Yaranga

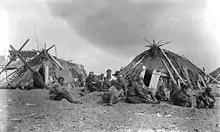
Yupik natives of East Cape Village, Siberia, Russia photographed in 1885 in front of two houses. The houses appear similar to Chukchi yarangas. A rack with, probably drying fur skins (foxes), is at left. On the right side of the left tent a stretched seal skin. The tents also covered with hides.

A Yaranga (Chukchi: Яраӈы, "Yarangy") is a tent-like traditional mobile home of some nomadic Northern indigenous peoples of Russia, such as Chukchi and Siberian Yupik.